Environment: real
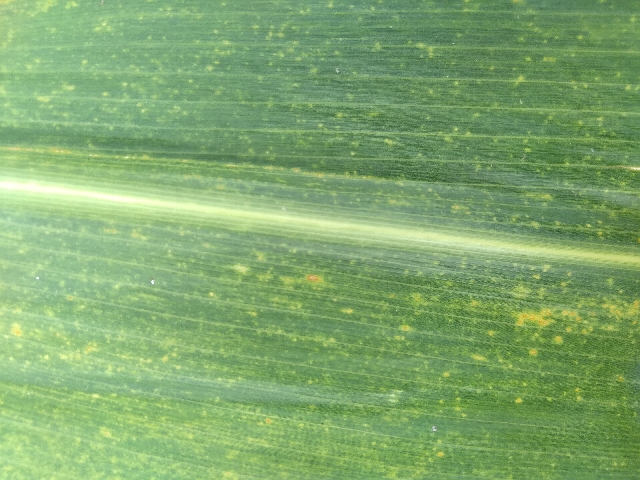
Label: lethal_necrosis